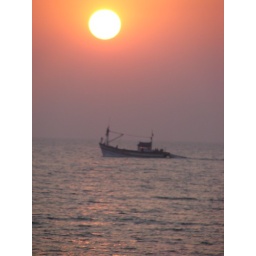
The fishing boat is going out to fish under the setting sun